Walls of Genoa

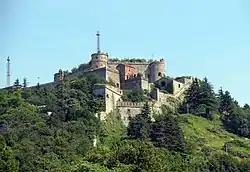

The “New Walls” extended for almost twenty kilometers, of which seven were along the coastline. Their construction caused the incorporation of the quarter of San Teodoro within the walls. The walls, seen from above, have a triangular shape, the vertices being Mount Peralto, the lighthouse, and the mouth of the Bisagno stream.